List of rectors of University of Rostock

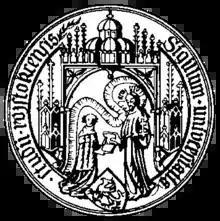
Seal of the University of Rostock

The list of rectors of University of Rostock lists all those who became the rector of the University of Rostock since its foundation in 1419.